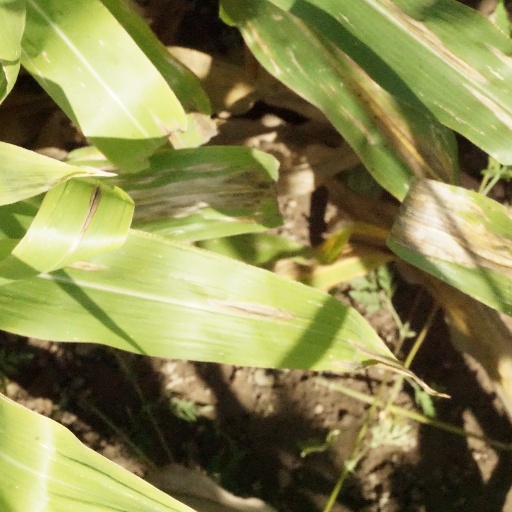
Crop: maize; corn